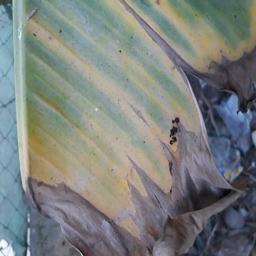
Label: POTASSIUM DEFICIENCY